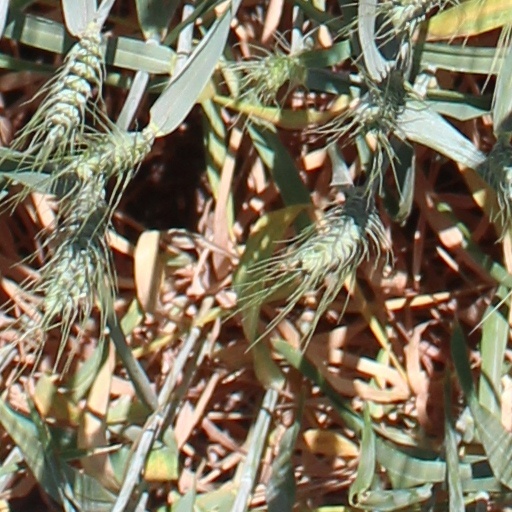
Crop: wheat